Inca Kola

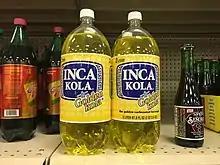
Inca Kola for sale in central Texas in 2015

Lindley underwent corporate restructuring in 1997. The expansion resulted in a debt load that took a heavy toll, and Lindley lost almost $5 million in 1999. The company, looking for outside help, turned to the Coca-Cola Co., which acquired half of Inca Kola Perú and one-fifth of Corporación José R. Lindley S.A. for an undisclosed sum believed to have been about $200 million. Johnny Lindley Taboada, a grandson of the founder and chairman of Corporación José R. Lindley S.A., became chairman of the joint venture between Coke and Inca Kola. Coca-Cola became the sole owner of the Inca Kola trademark everywhere outside Peru whereas inside Peru a joint-venture agreement was forged. To date, Ecuador and the United States (mostly New York and the rest of the Northeast) are two of the countries where Inca Kola is bottled by the Coca-Cola Company.